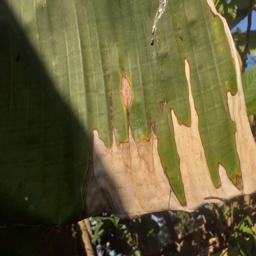
Label: MALBHOG LEAF